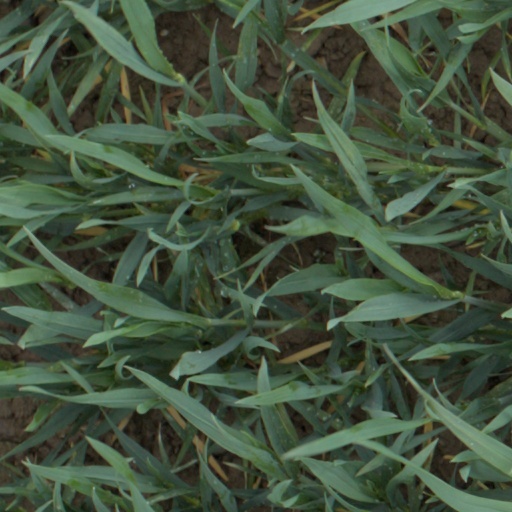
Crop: wheat